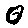
Label: 0